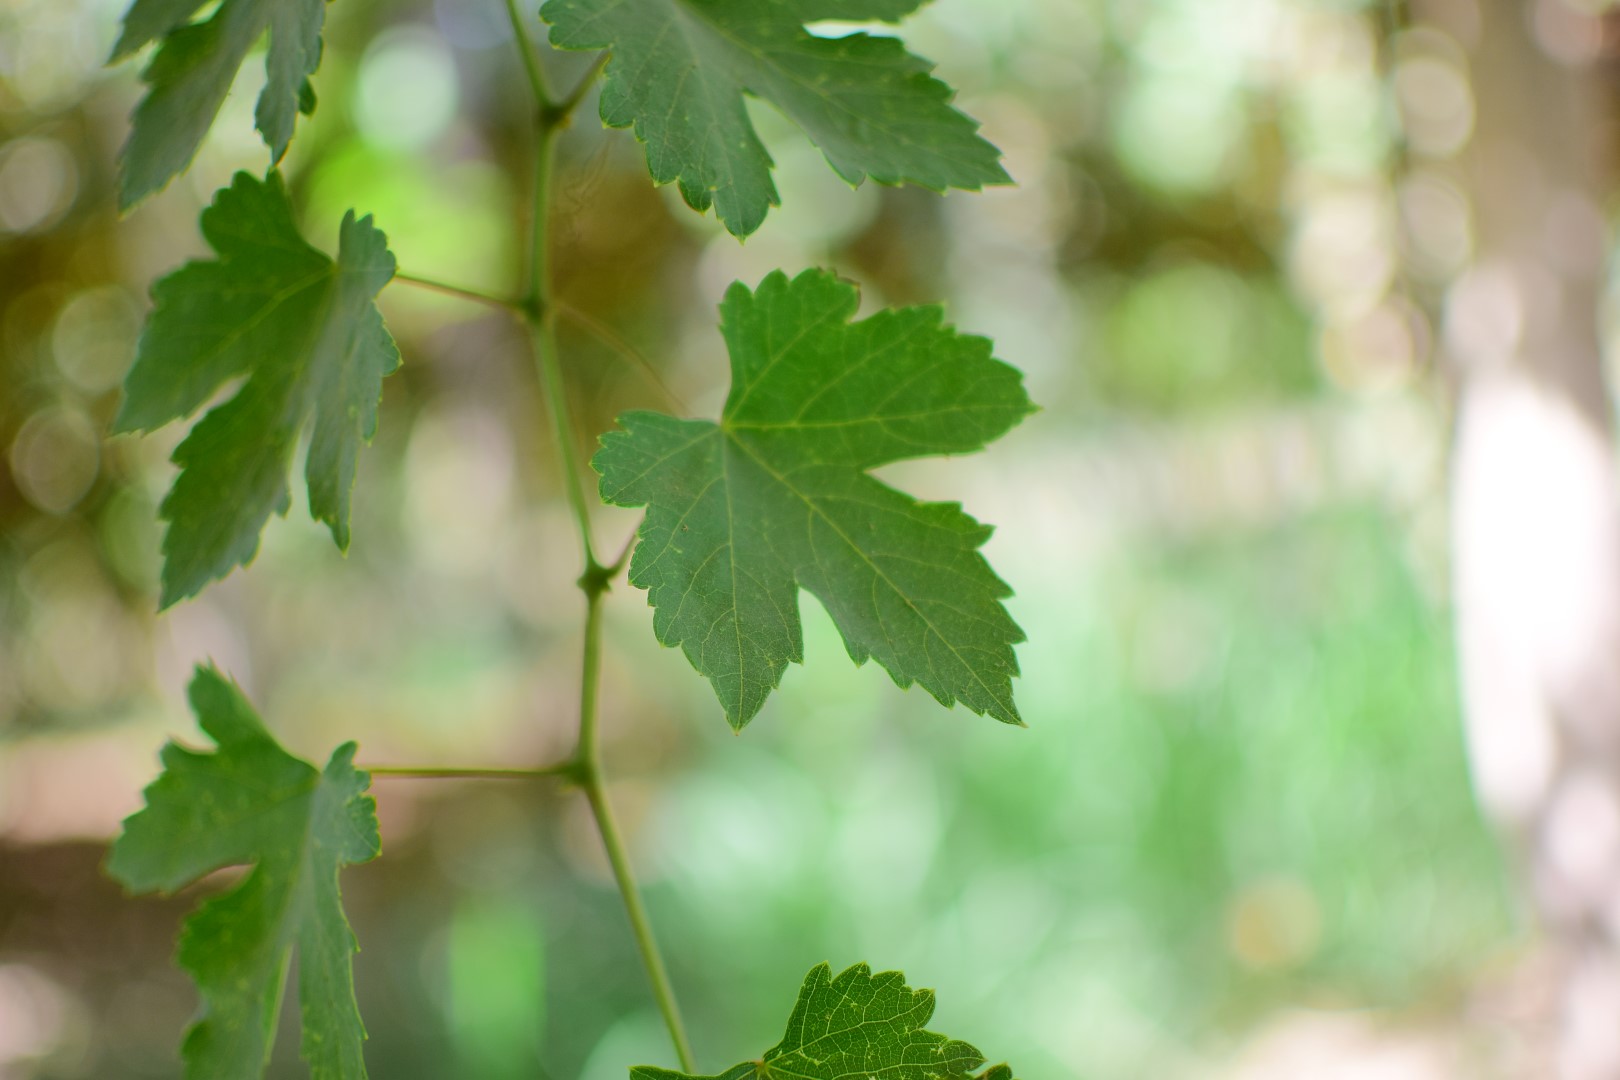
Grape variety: Halawani